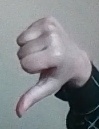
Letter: waw